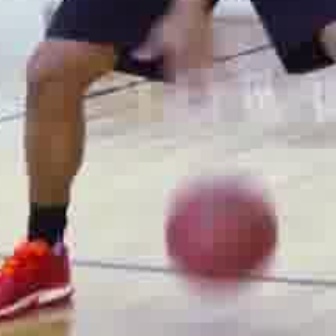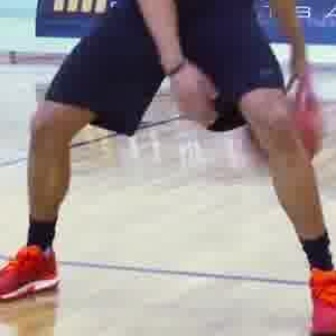
  Please identify the target specified by the bounding box [160,173,274,287] in the first image and locate it in the second image. Return the coordinates in [x_min,y_min,x_max,y_max] format.
Answer: [245,86,321,163]